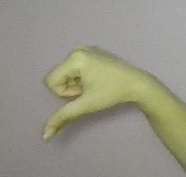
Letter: waw